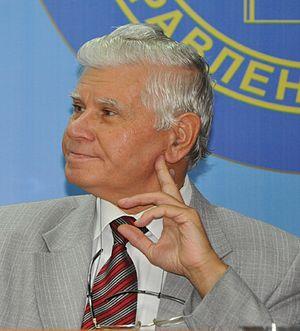
Sergueï Sergueïevitch Khorouji est un physicien soviétique et russe, philosophe, théologien, traducteur en russe d'œuvres de James Joyce, parmi lesquelles Ulysse, mais aussi de philosophie et de théologie et sur les pratiques mystiques et ascétiques de l'hésychasme.